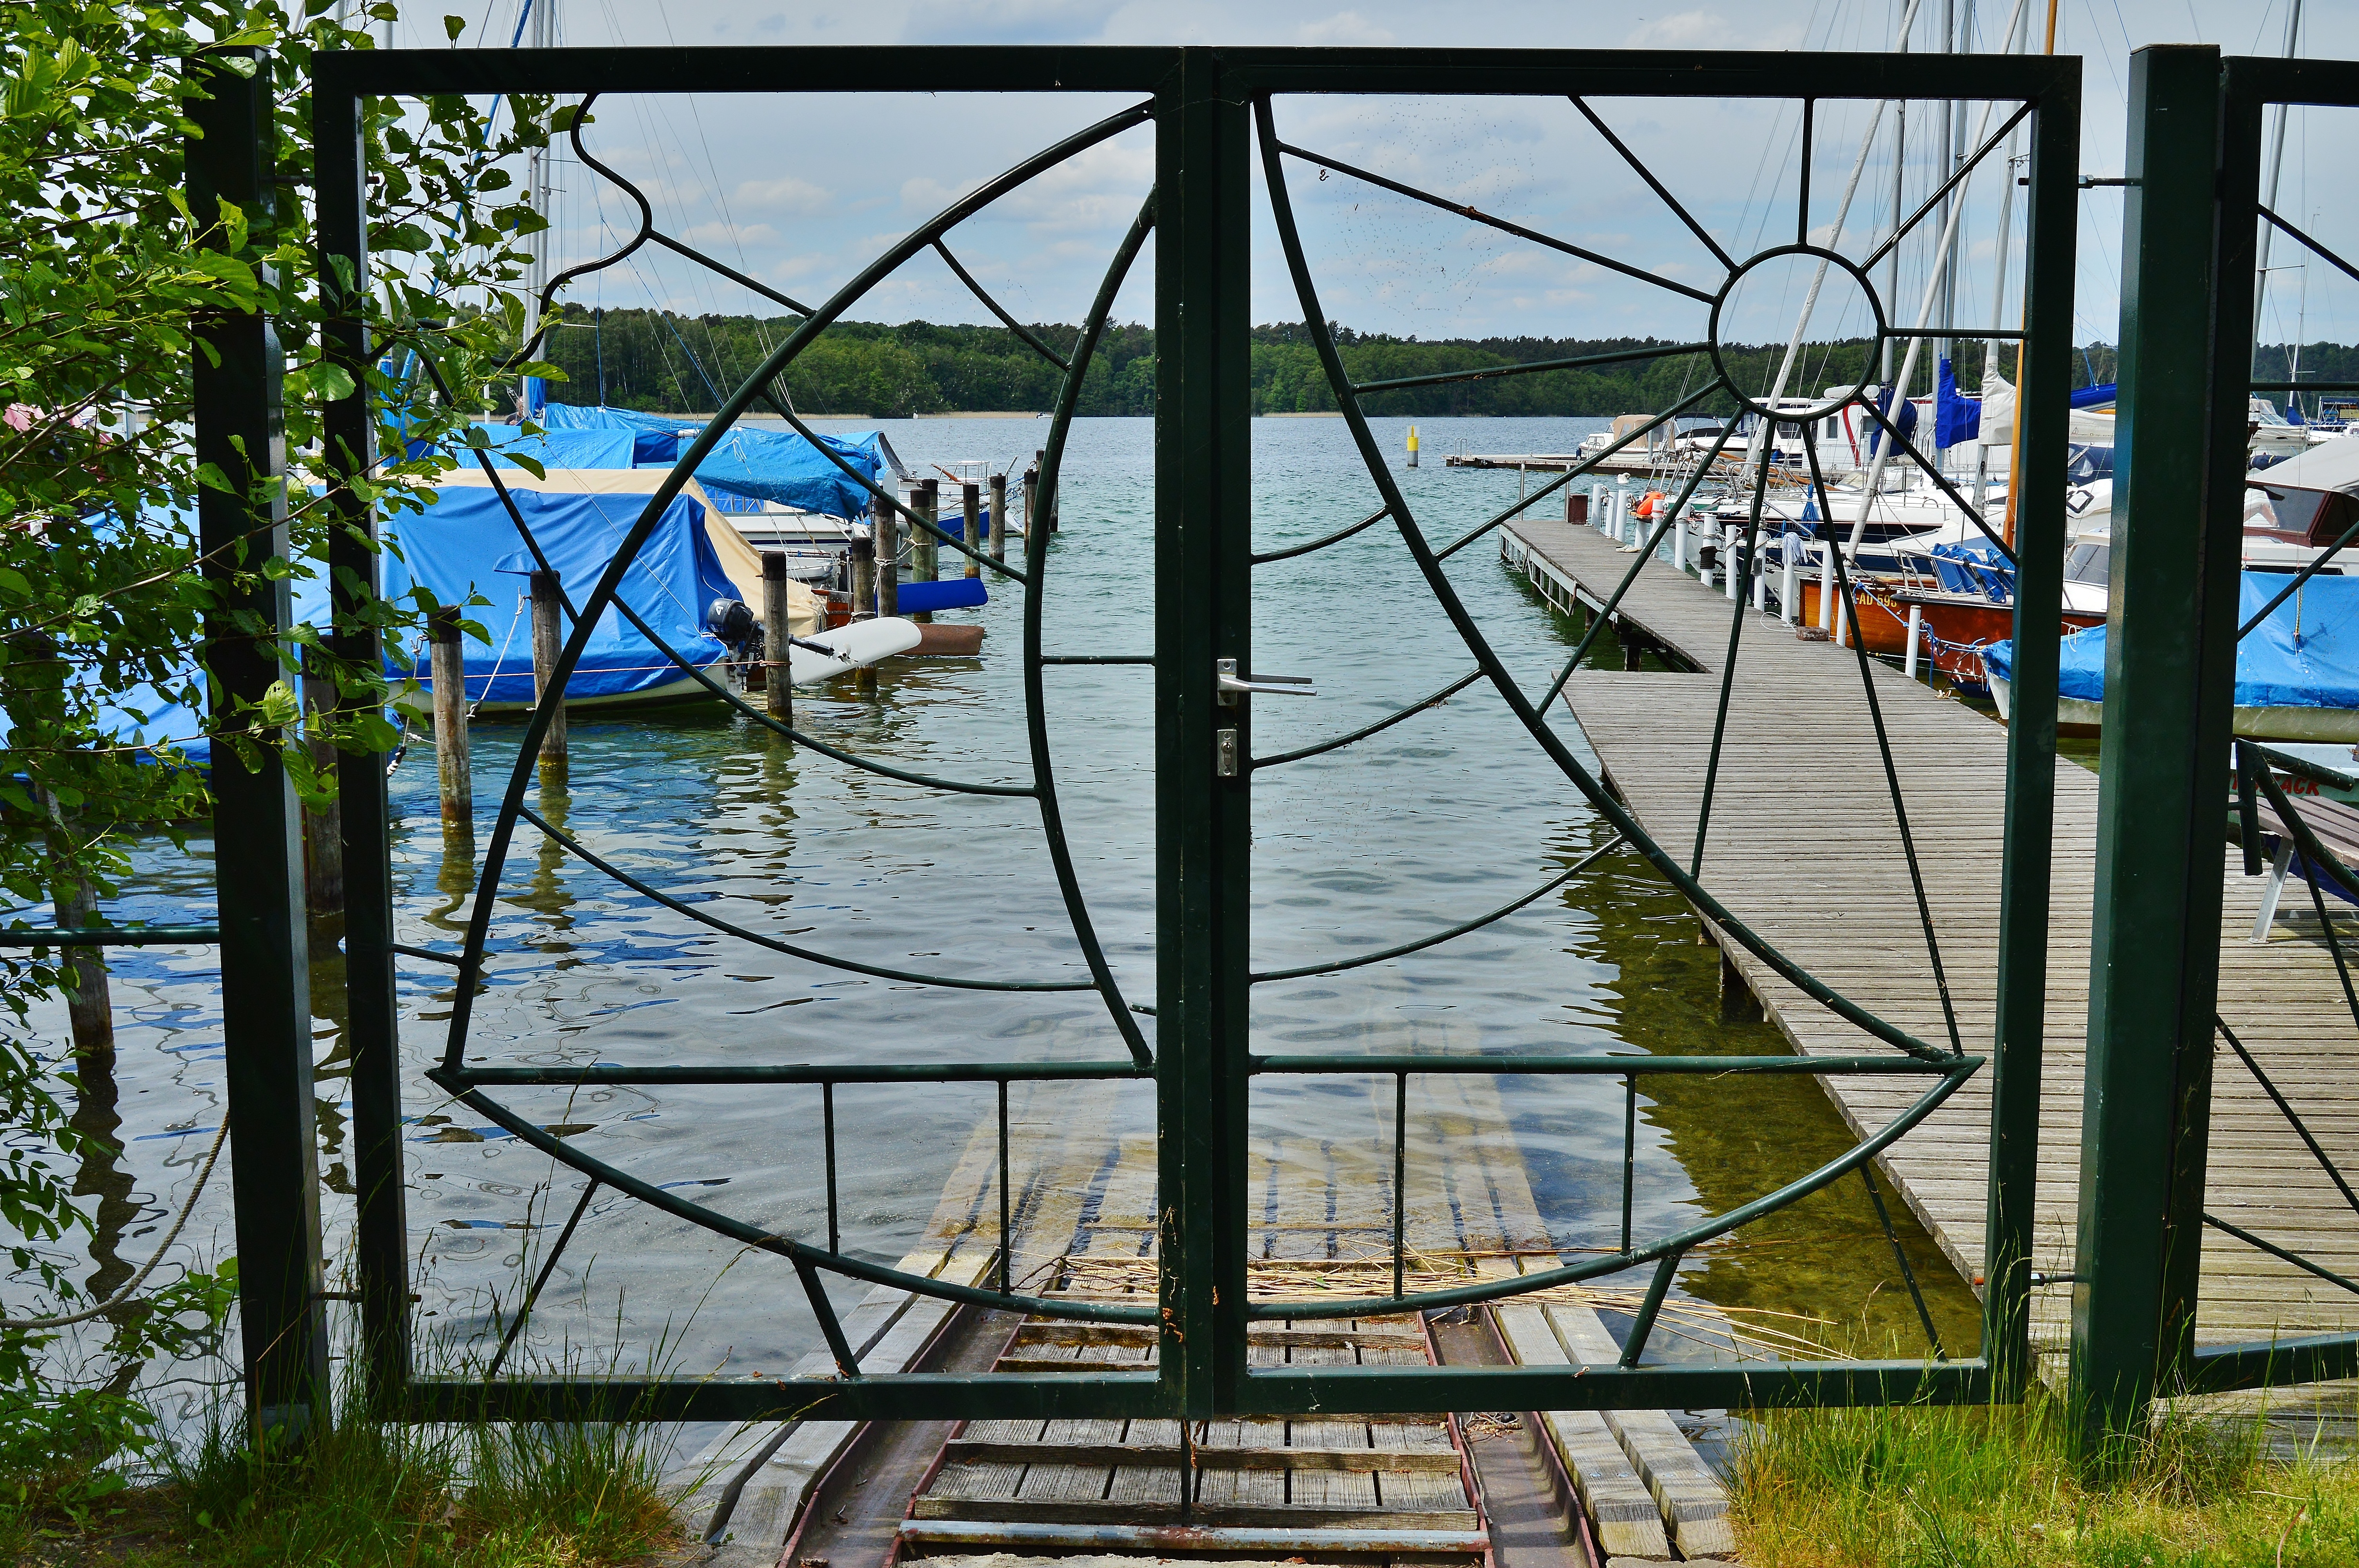
bridge, walkway, reflection, park, marina, craft, art, wrought iron, iron gate